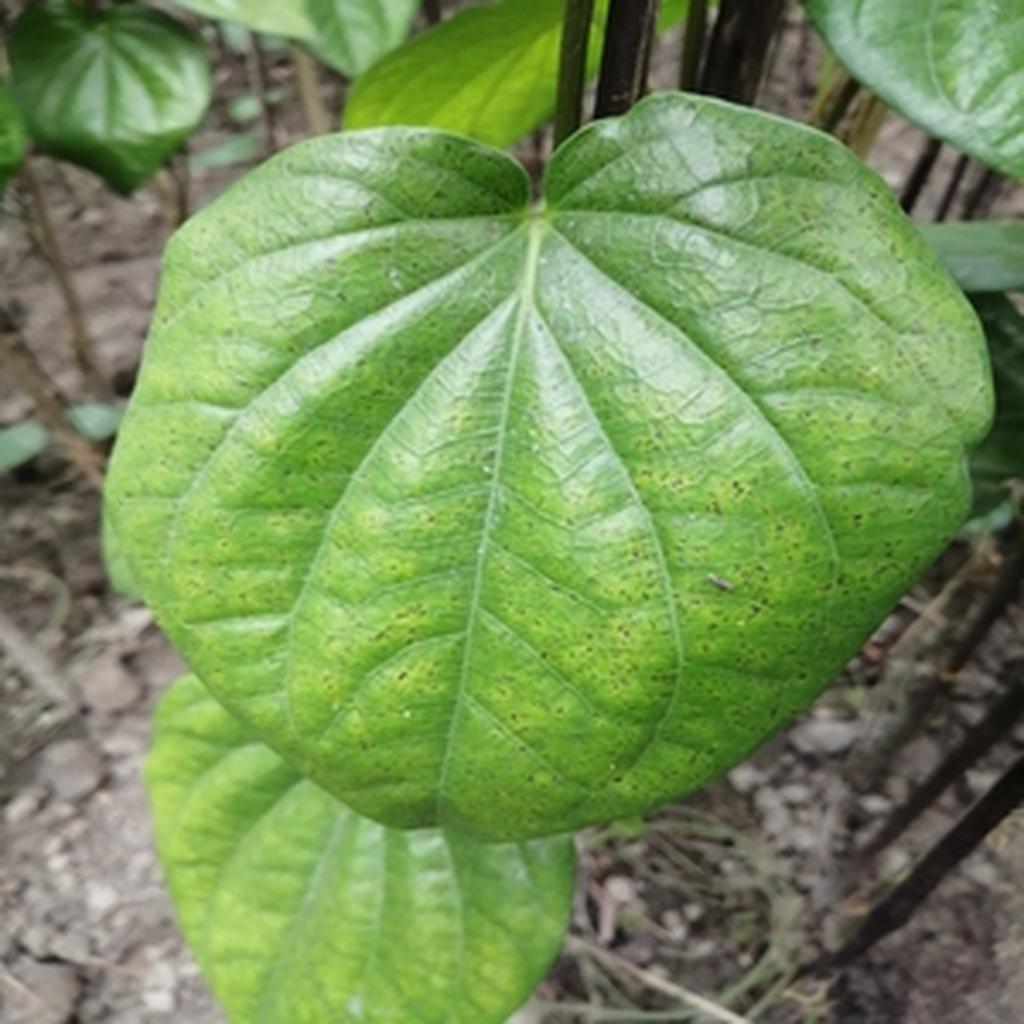
Label: Leaf_Spot